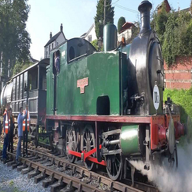
Vehicle type: Trains